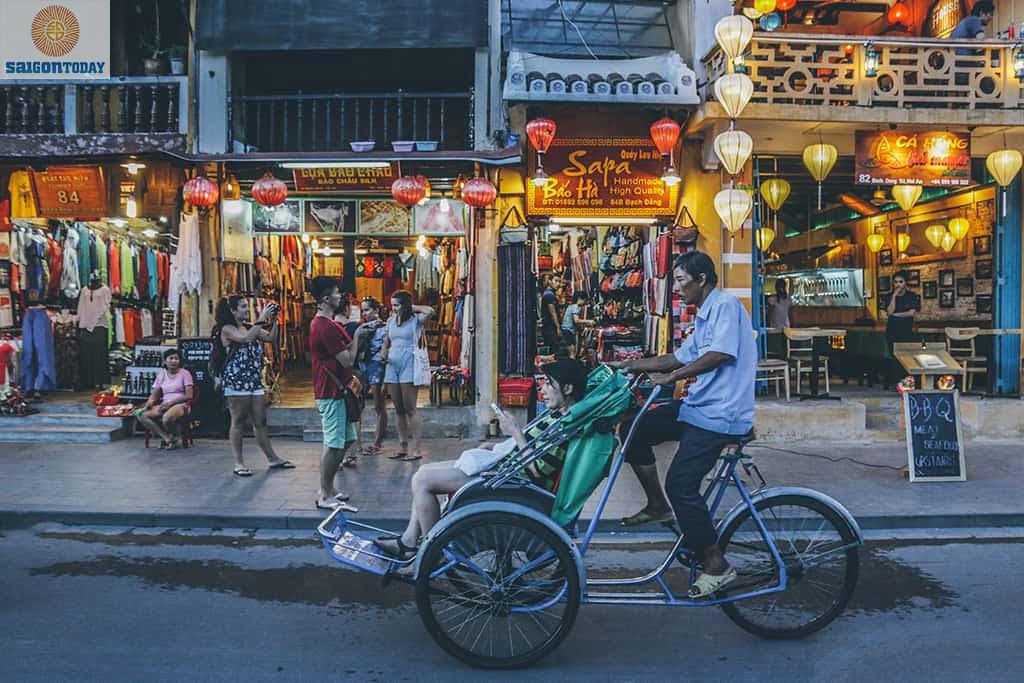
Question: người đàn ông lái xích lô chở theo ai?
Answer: chở theo một người phụ nữ mặc áo sọc ngang